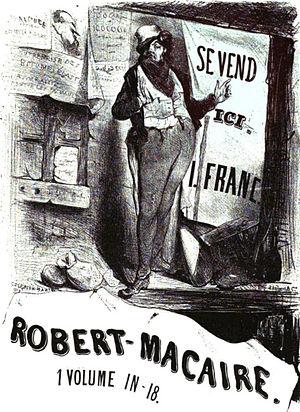
Antoine Louis Prosper Lemaître, dit Frédérick Lemaître, né au Havre le 29 juillet 1800 et mort à Paris le 26 janvier 1876, est un acteur français. Il fut l’un des plus célèbres acteurs du Boulevard du crime.
Robert Macaire est un personnage imaginaire lié au romantisme français, figurant le bandit, l'affairiste sans scrupule. Inventé vers 1823, il est récurrent dans certaines œuvres théâtrales, romanesques et visuelles.
Célestin François Nanteuil-Lebœuf, dit Célestin Nanteuil, né le 11 juillet 1813 à Rome et mort le 6 septembre 1873 à Bourron-Marlotte, est un peintre, graveur et illustrateur français lié au mouvement romantique.